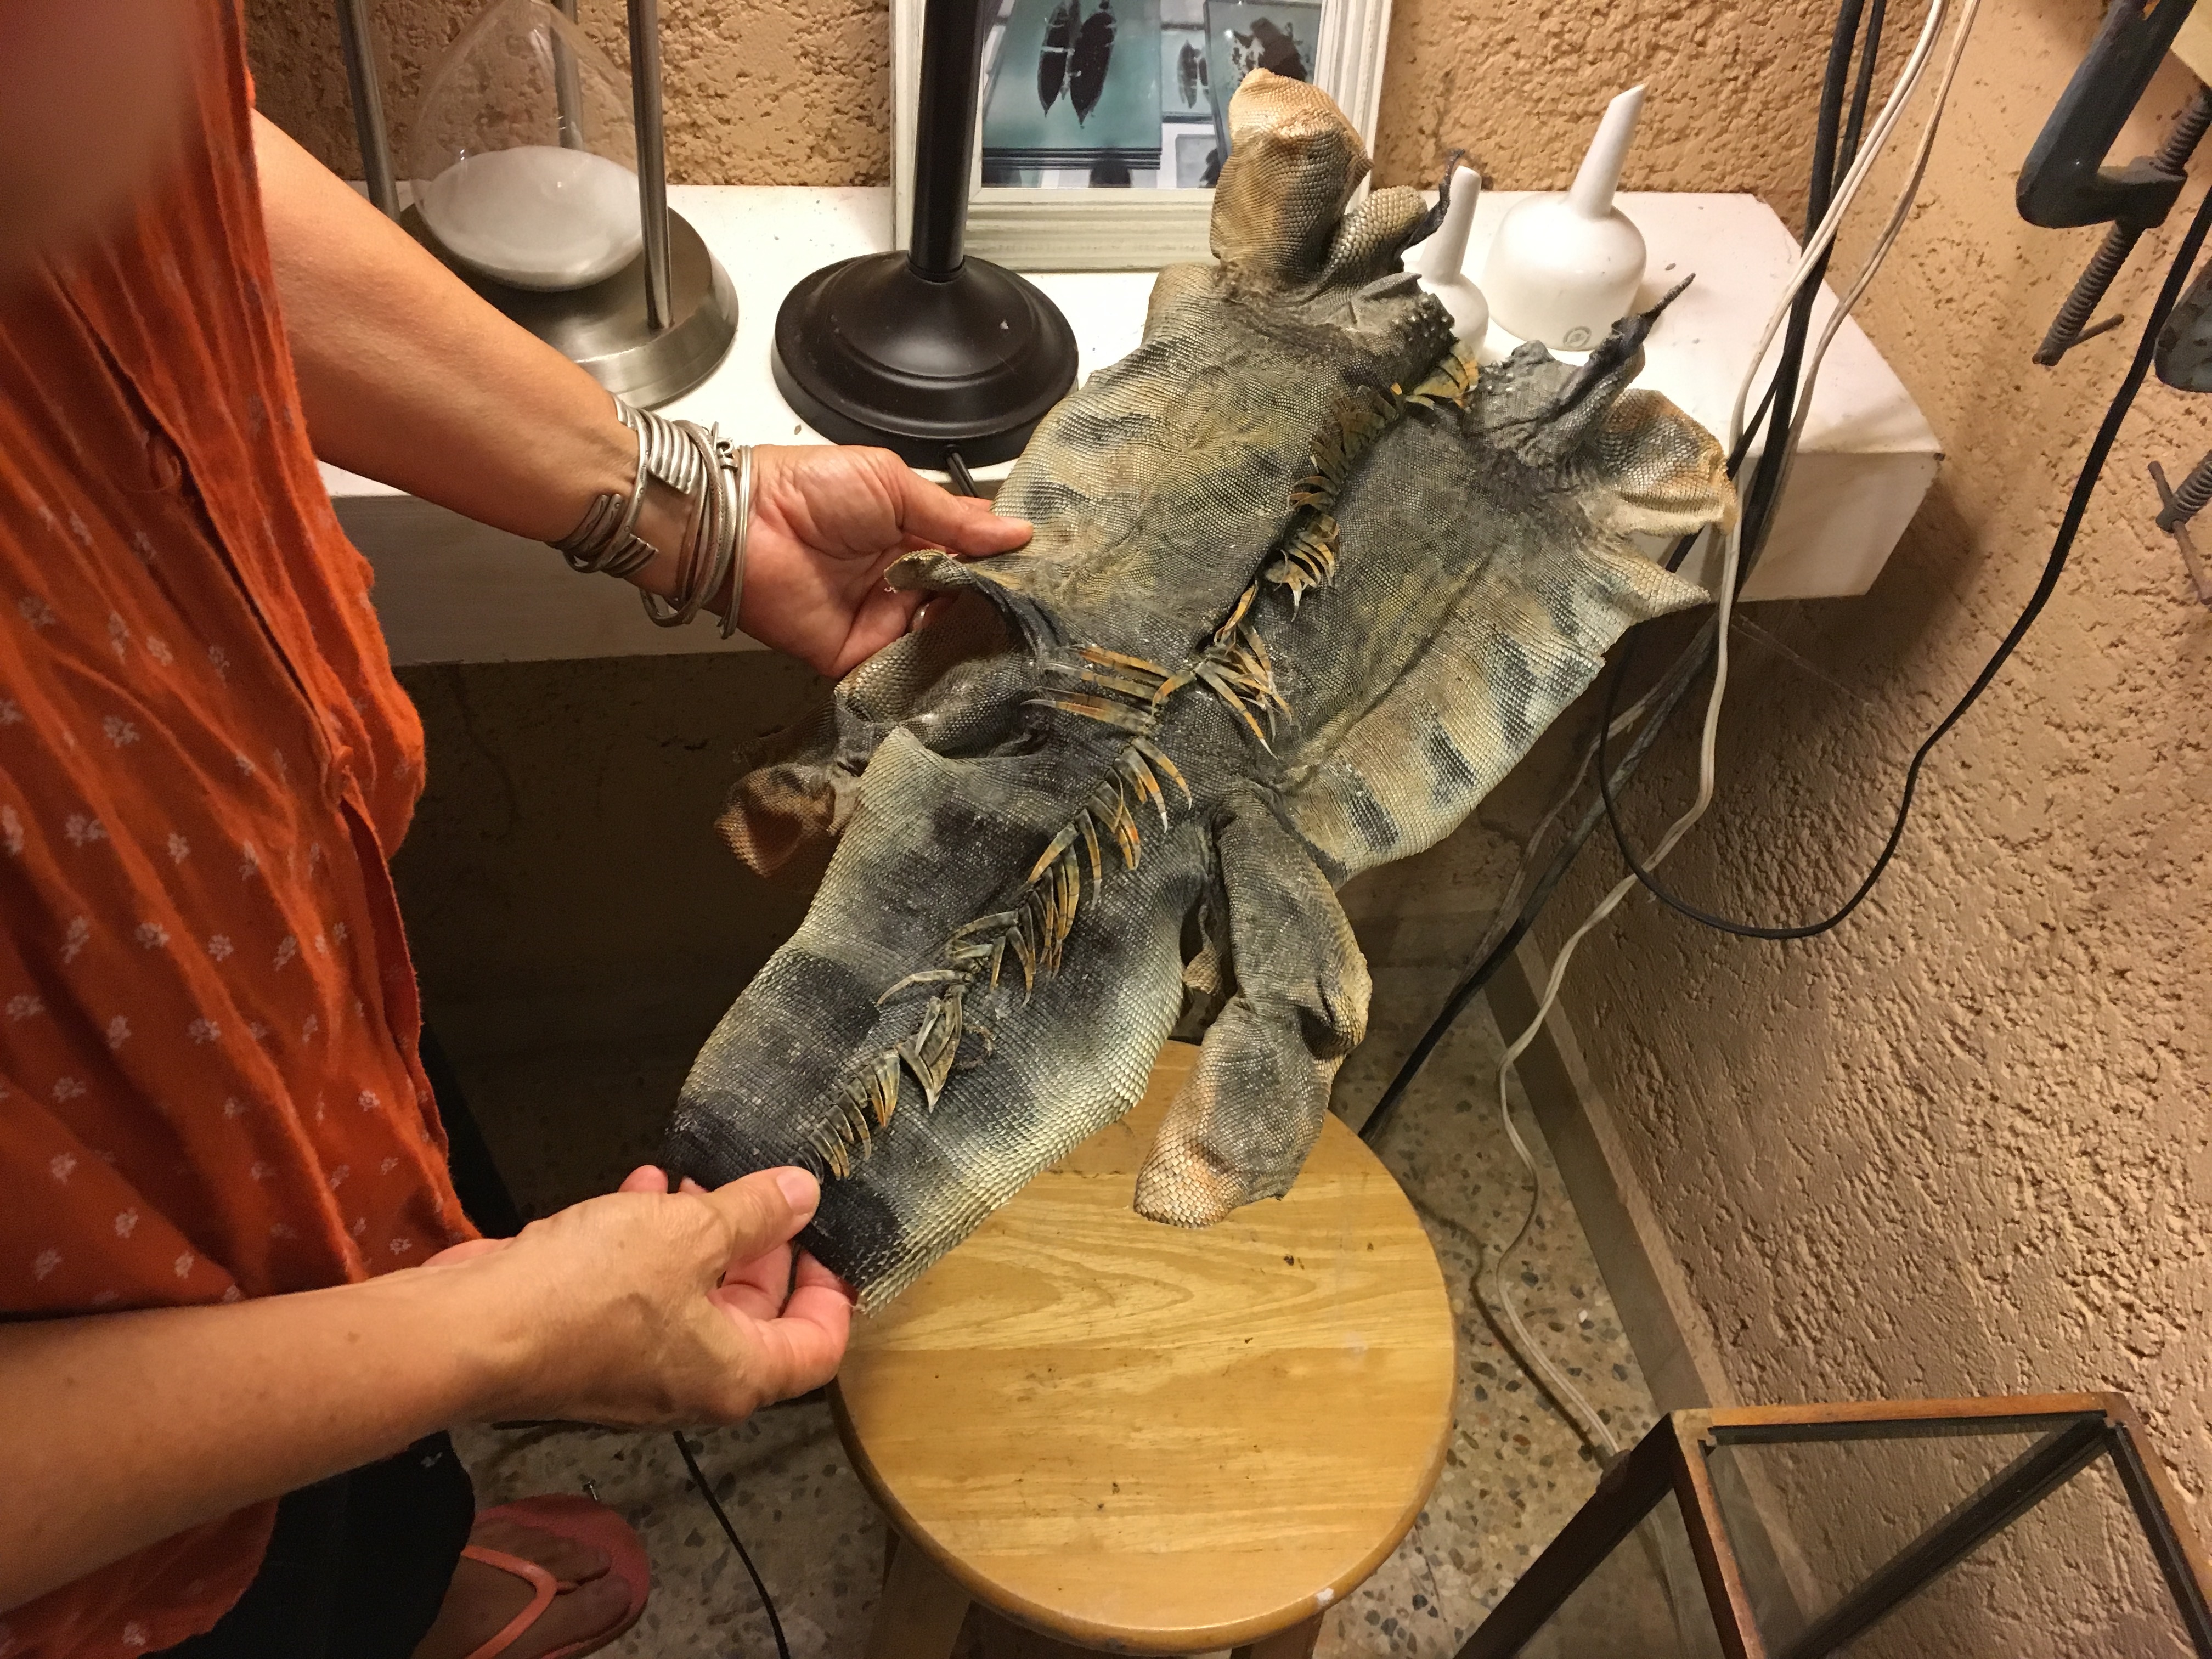
wood, carving